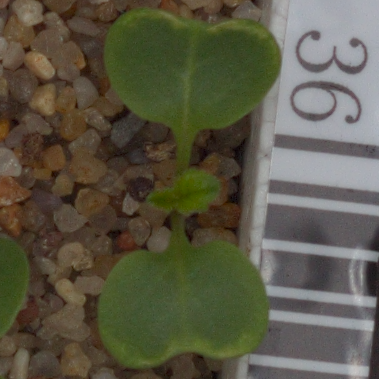
Label: charlock